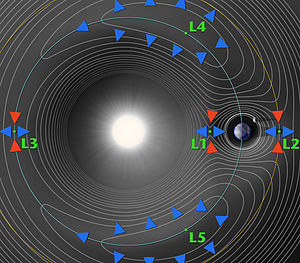
Lagrange-punkt
De fem lagrange-punkter i forhold til de to himmellegemer.
Et Lagrange-punkt er positioner i tilknytning til to himmellegemers omløbsbaner omkring hinanden, hvor et tredje legeme kan forblive stabilt i, uden at centripetalkraften eller de andre legemers tyngdekraft trækker det væk fra denne position. Der findes fem sådanne punkter, og de benævnes L₁ til L₅.